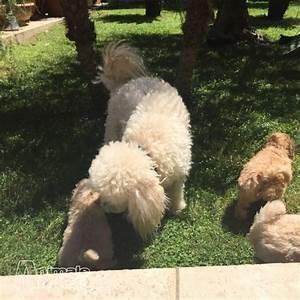
dog